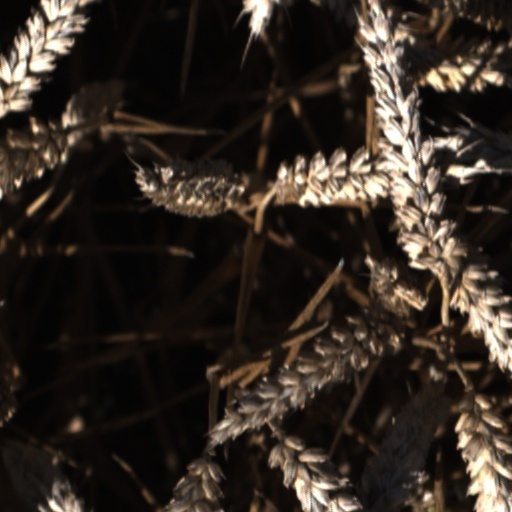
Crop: wheat